Phantom Thief Jeanne

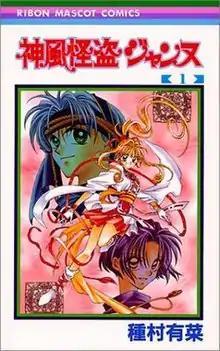
Cover of the first "tankōbon" volume of "Phantom Thief Jeanne".

is a Japanese manga series written and illustrated by Arina Tanemura. The story is about the adventures of a high school girl, Maron Kusakabe, who is the reincarnation of Joan of Arc (Jeanne d'Arc) and transforms into a phantom thief magical girl to collect the scattered pieces of God's power, which are also coveted by demons hiding in beautiful art works.